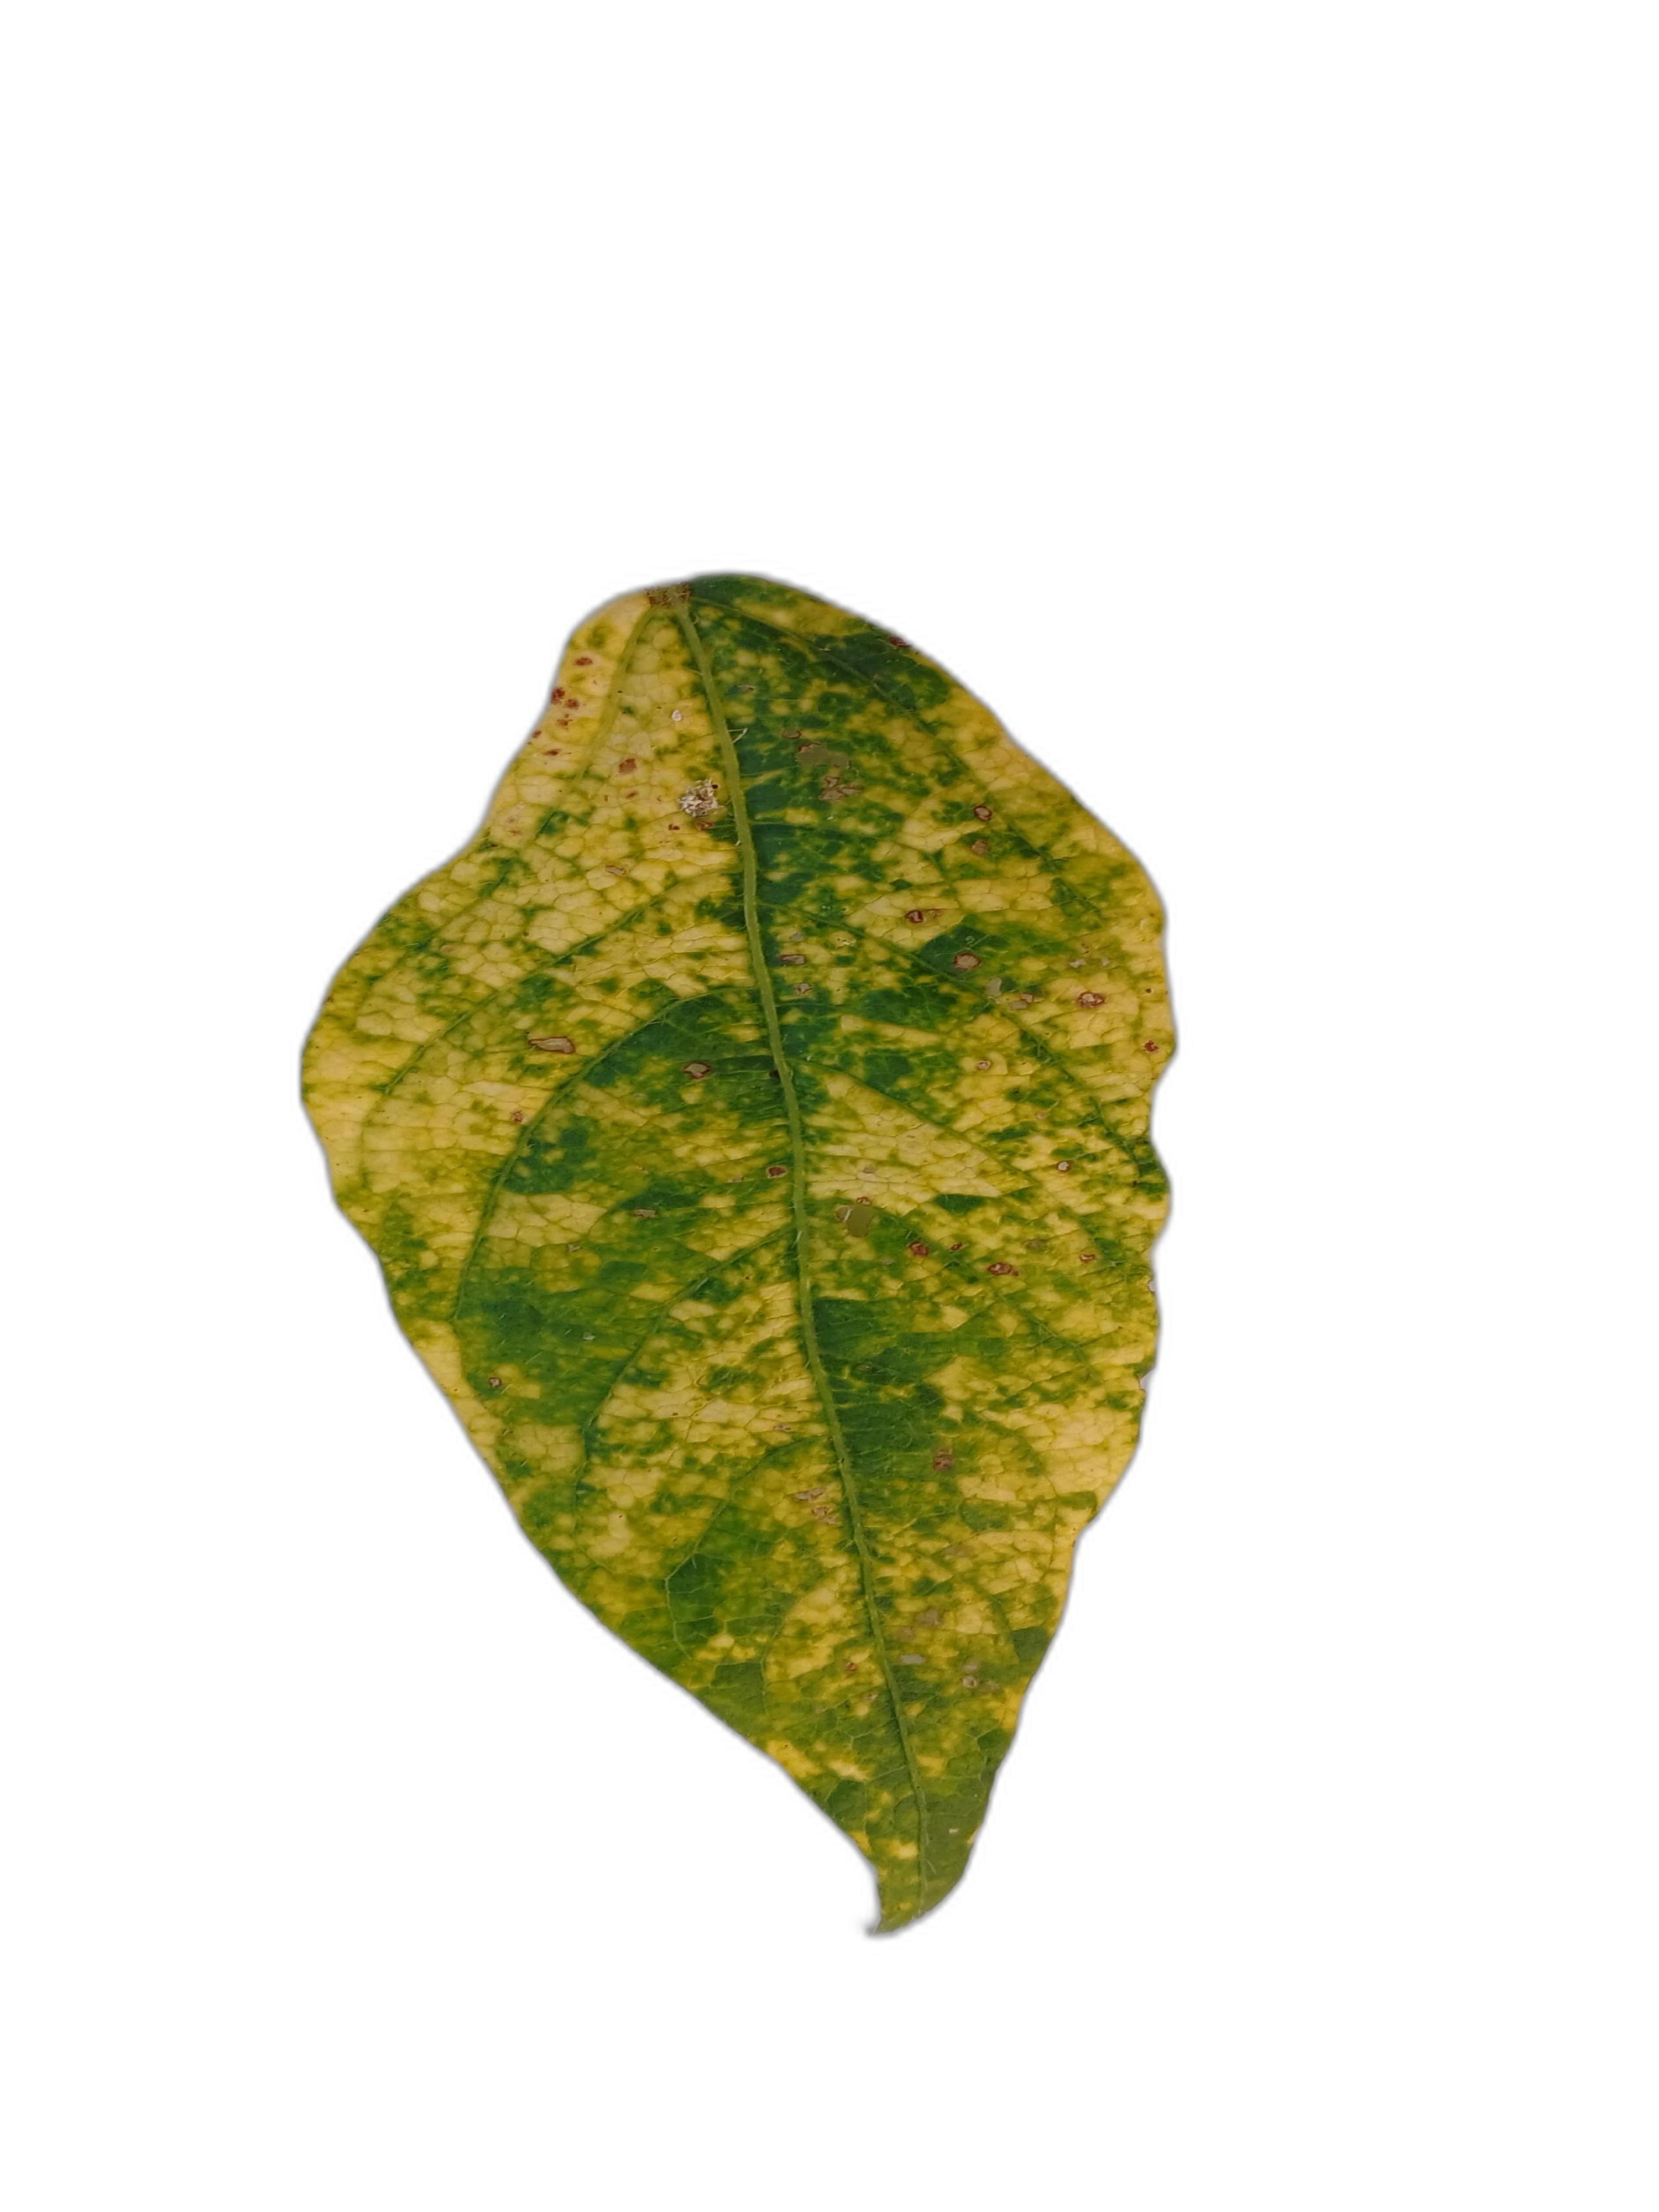
Label: Yellow Mosaic